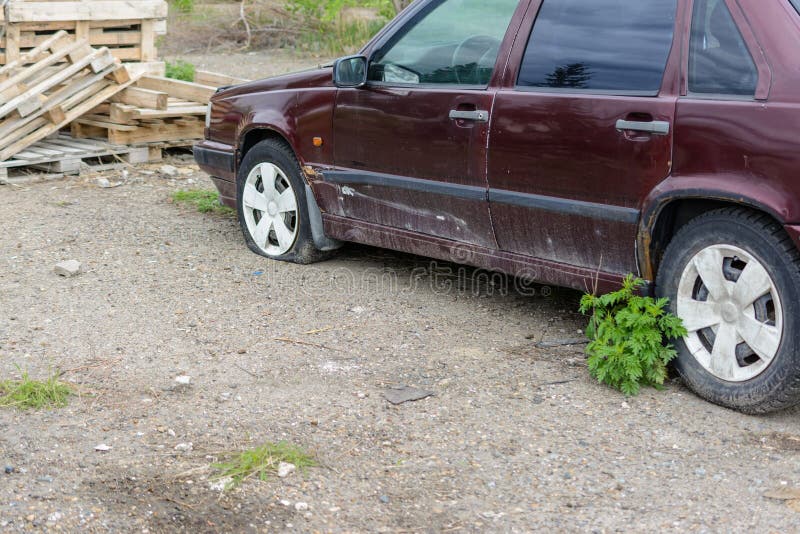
Aucun dommage détecté.
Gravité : aucun